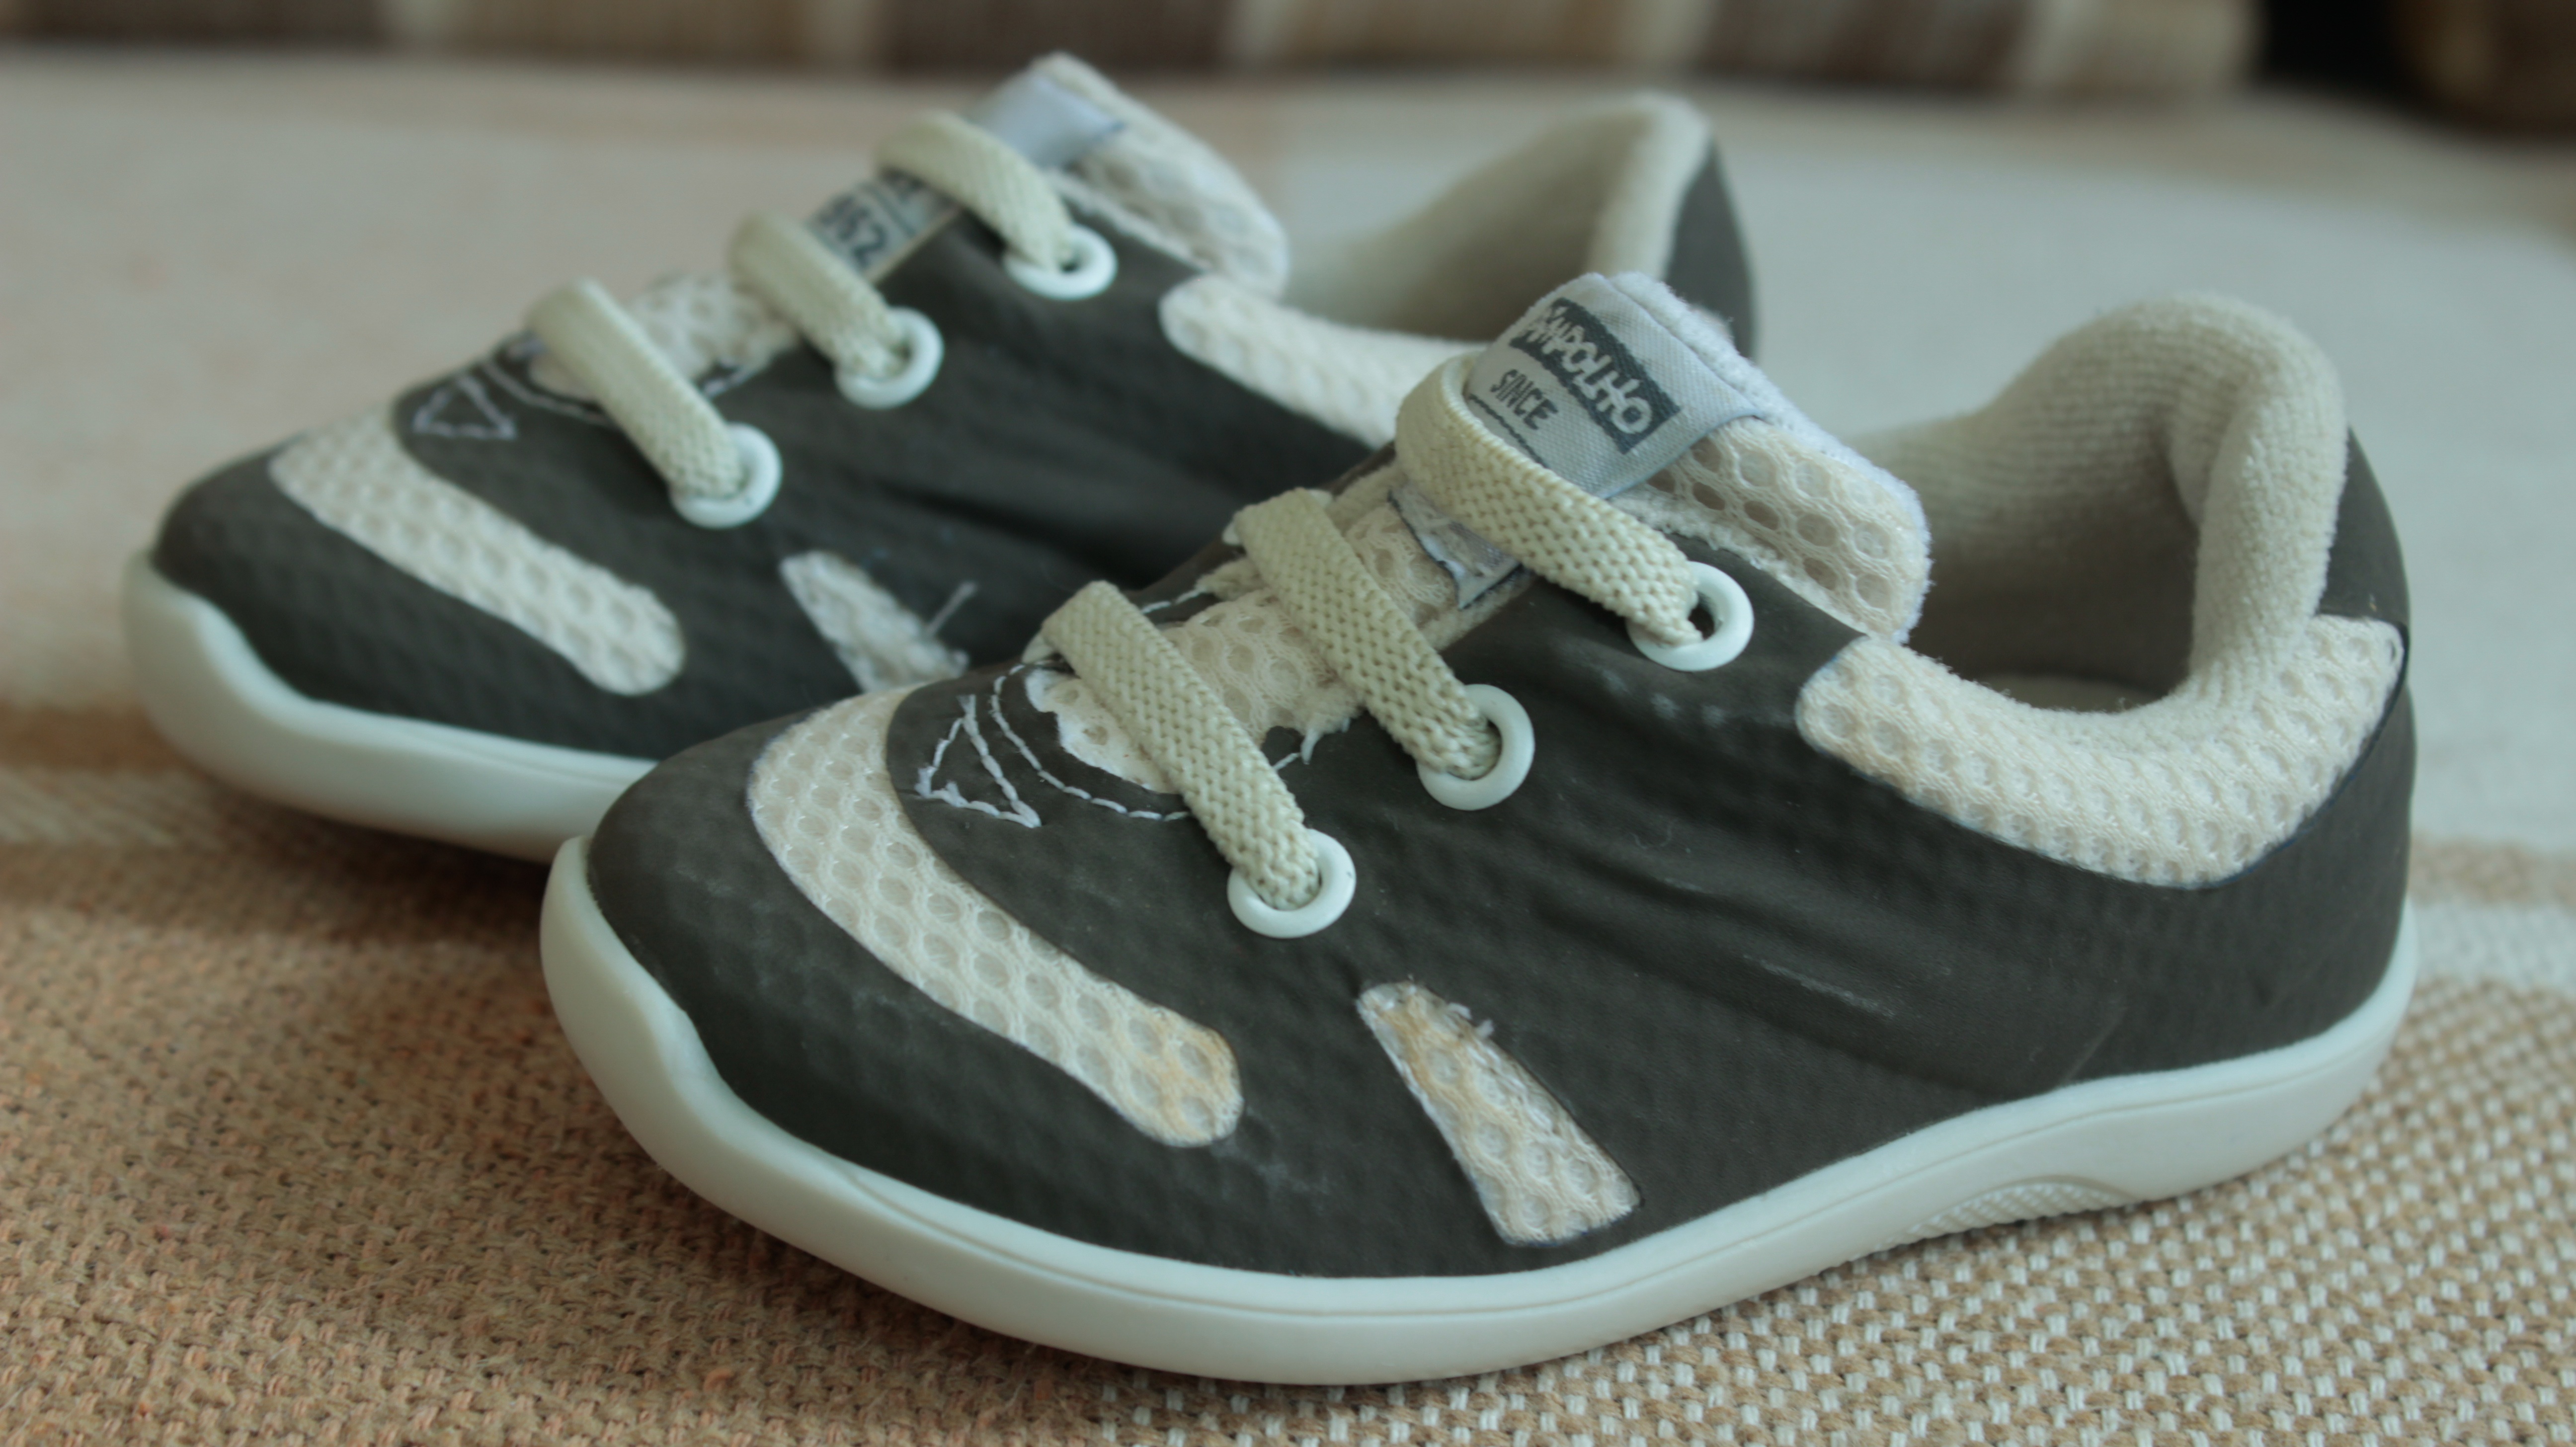
shoe, sandal, tennis shoe, product, font, cool image, beige, sneakers, footwear, cool photo, childish, product design, outdoor shoe, athletic shoe, walking shoe, cross training shoe